Killing of Hamdi Lembarki

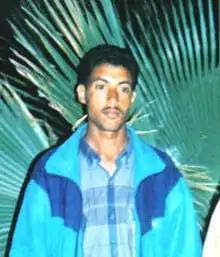

Hamdi Lembarki ( ‎; 1974 – 30 October 2005) was a Sahrawi activist who was killed by Moroccan police after a demonstration in El Aaiun, during the Second Sahrawi Intifada in 2005.